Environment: real
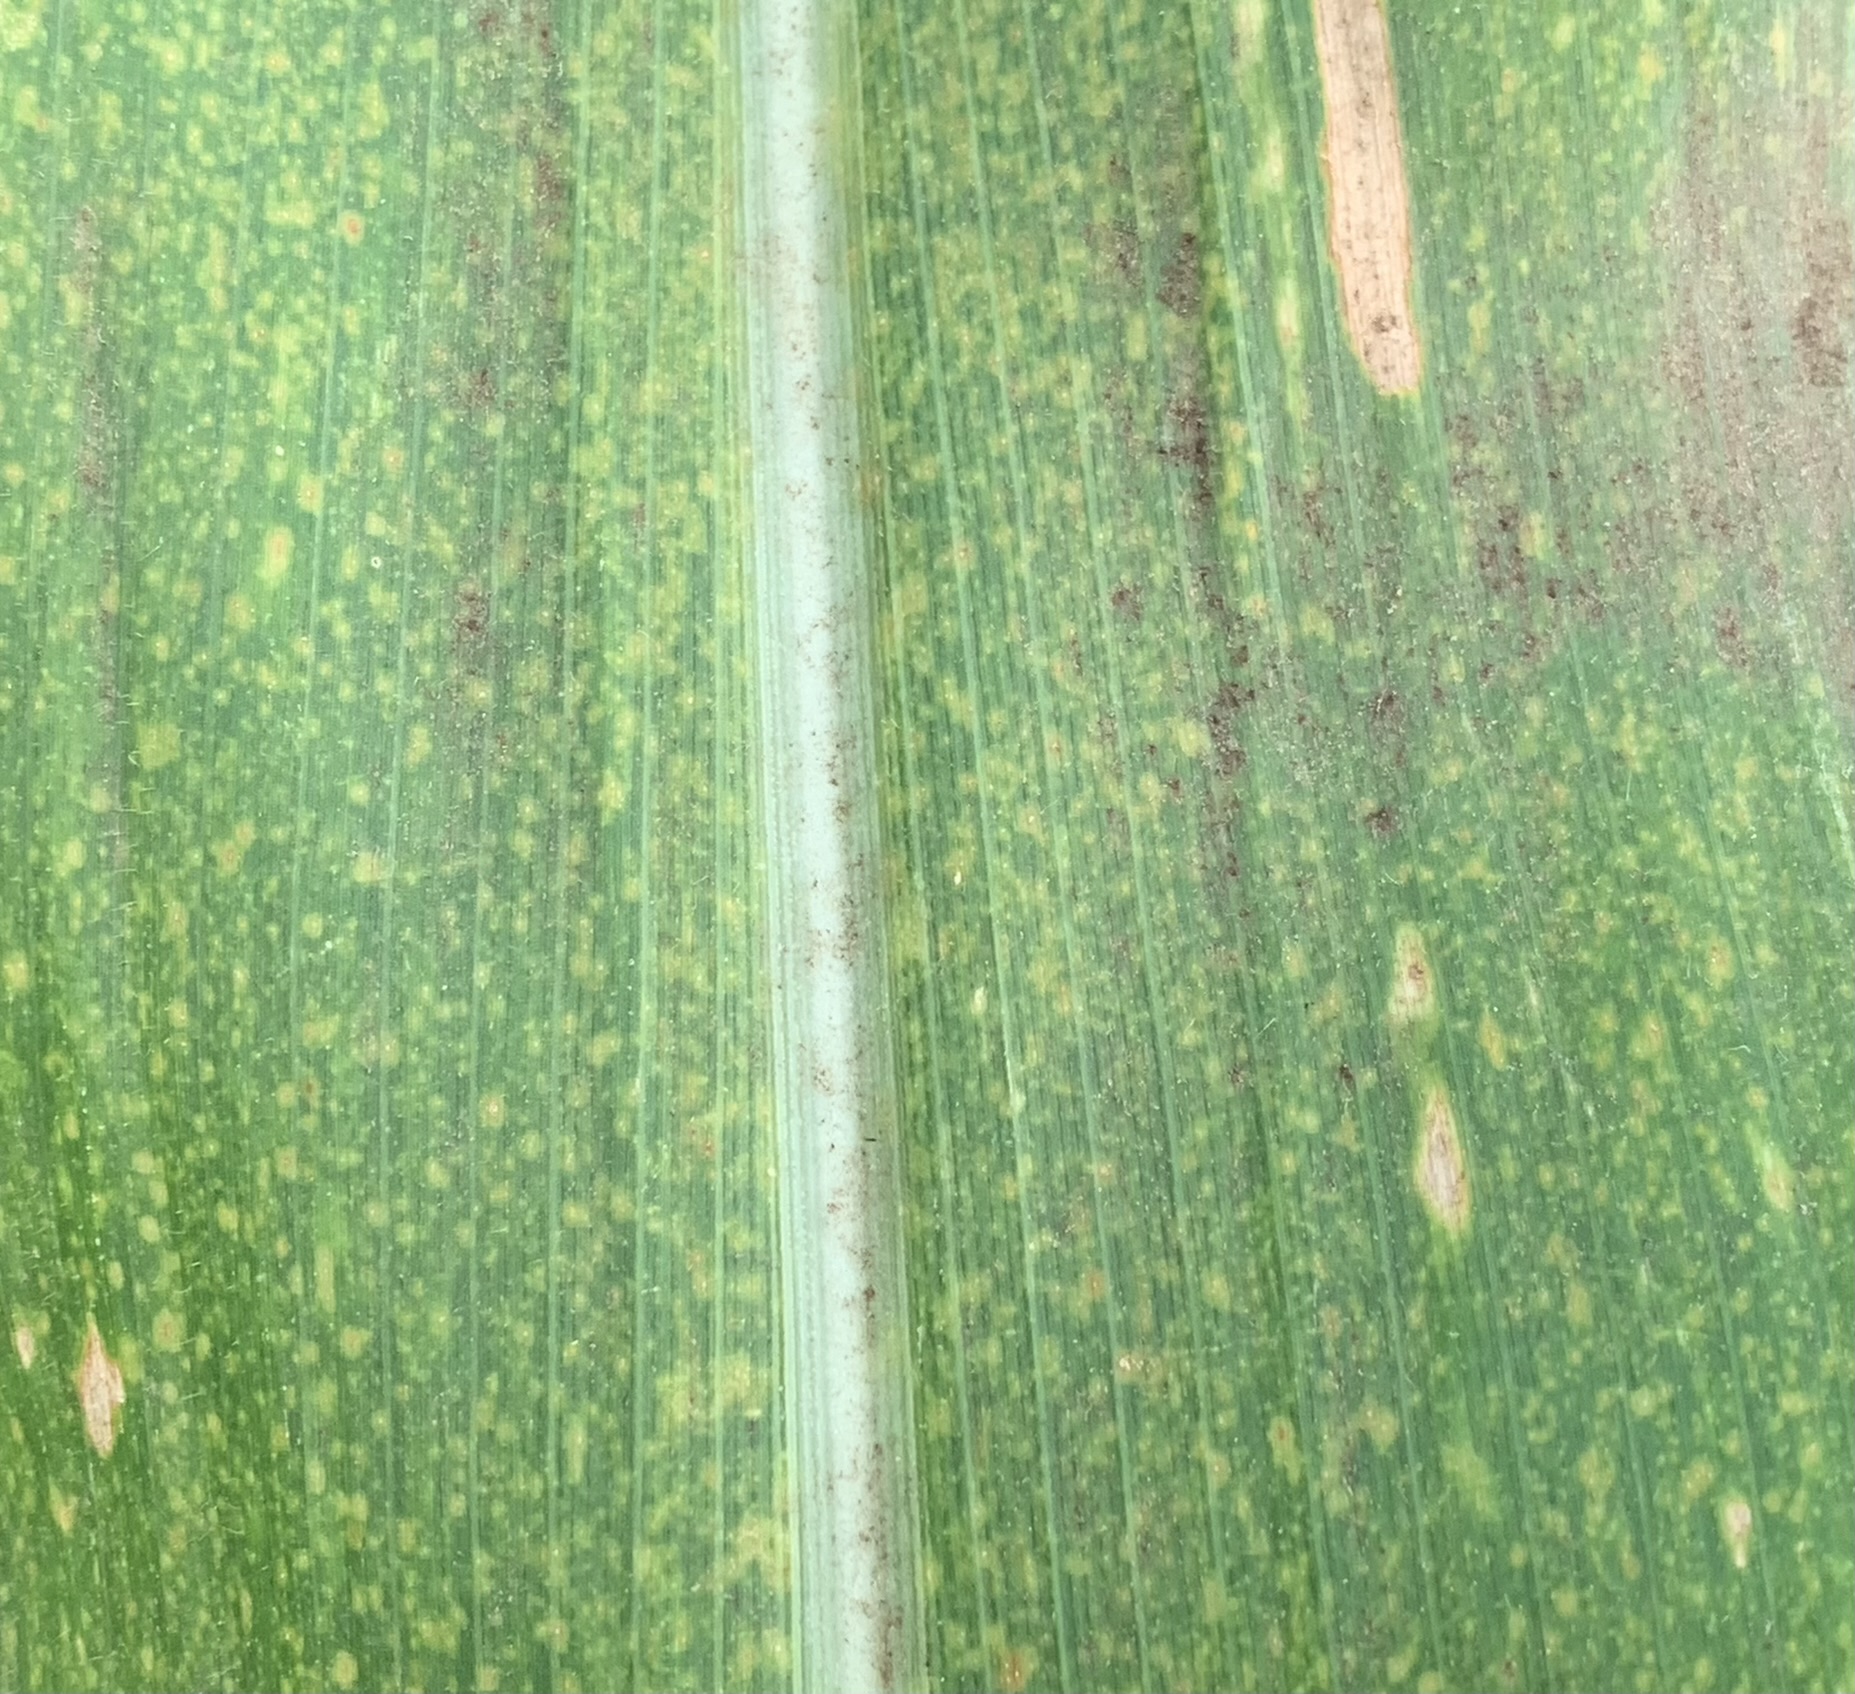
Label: lethal_necrosis